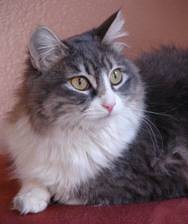
Label: cat